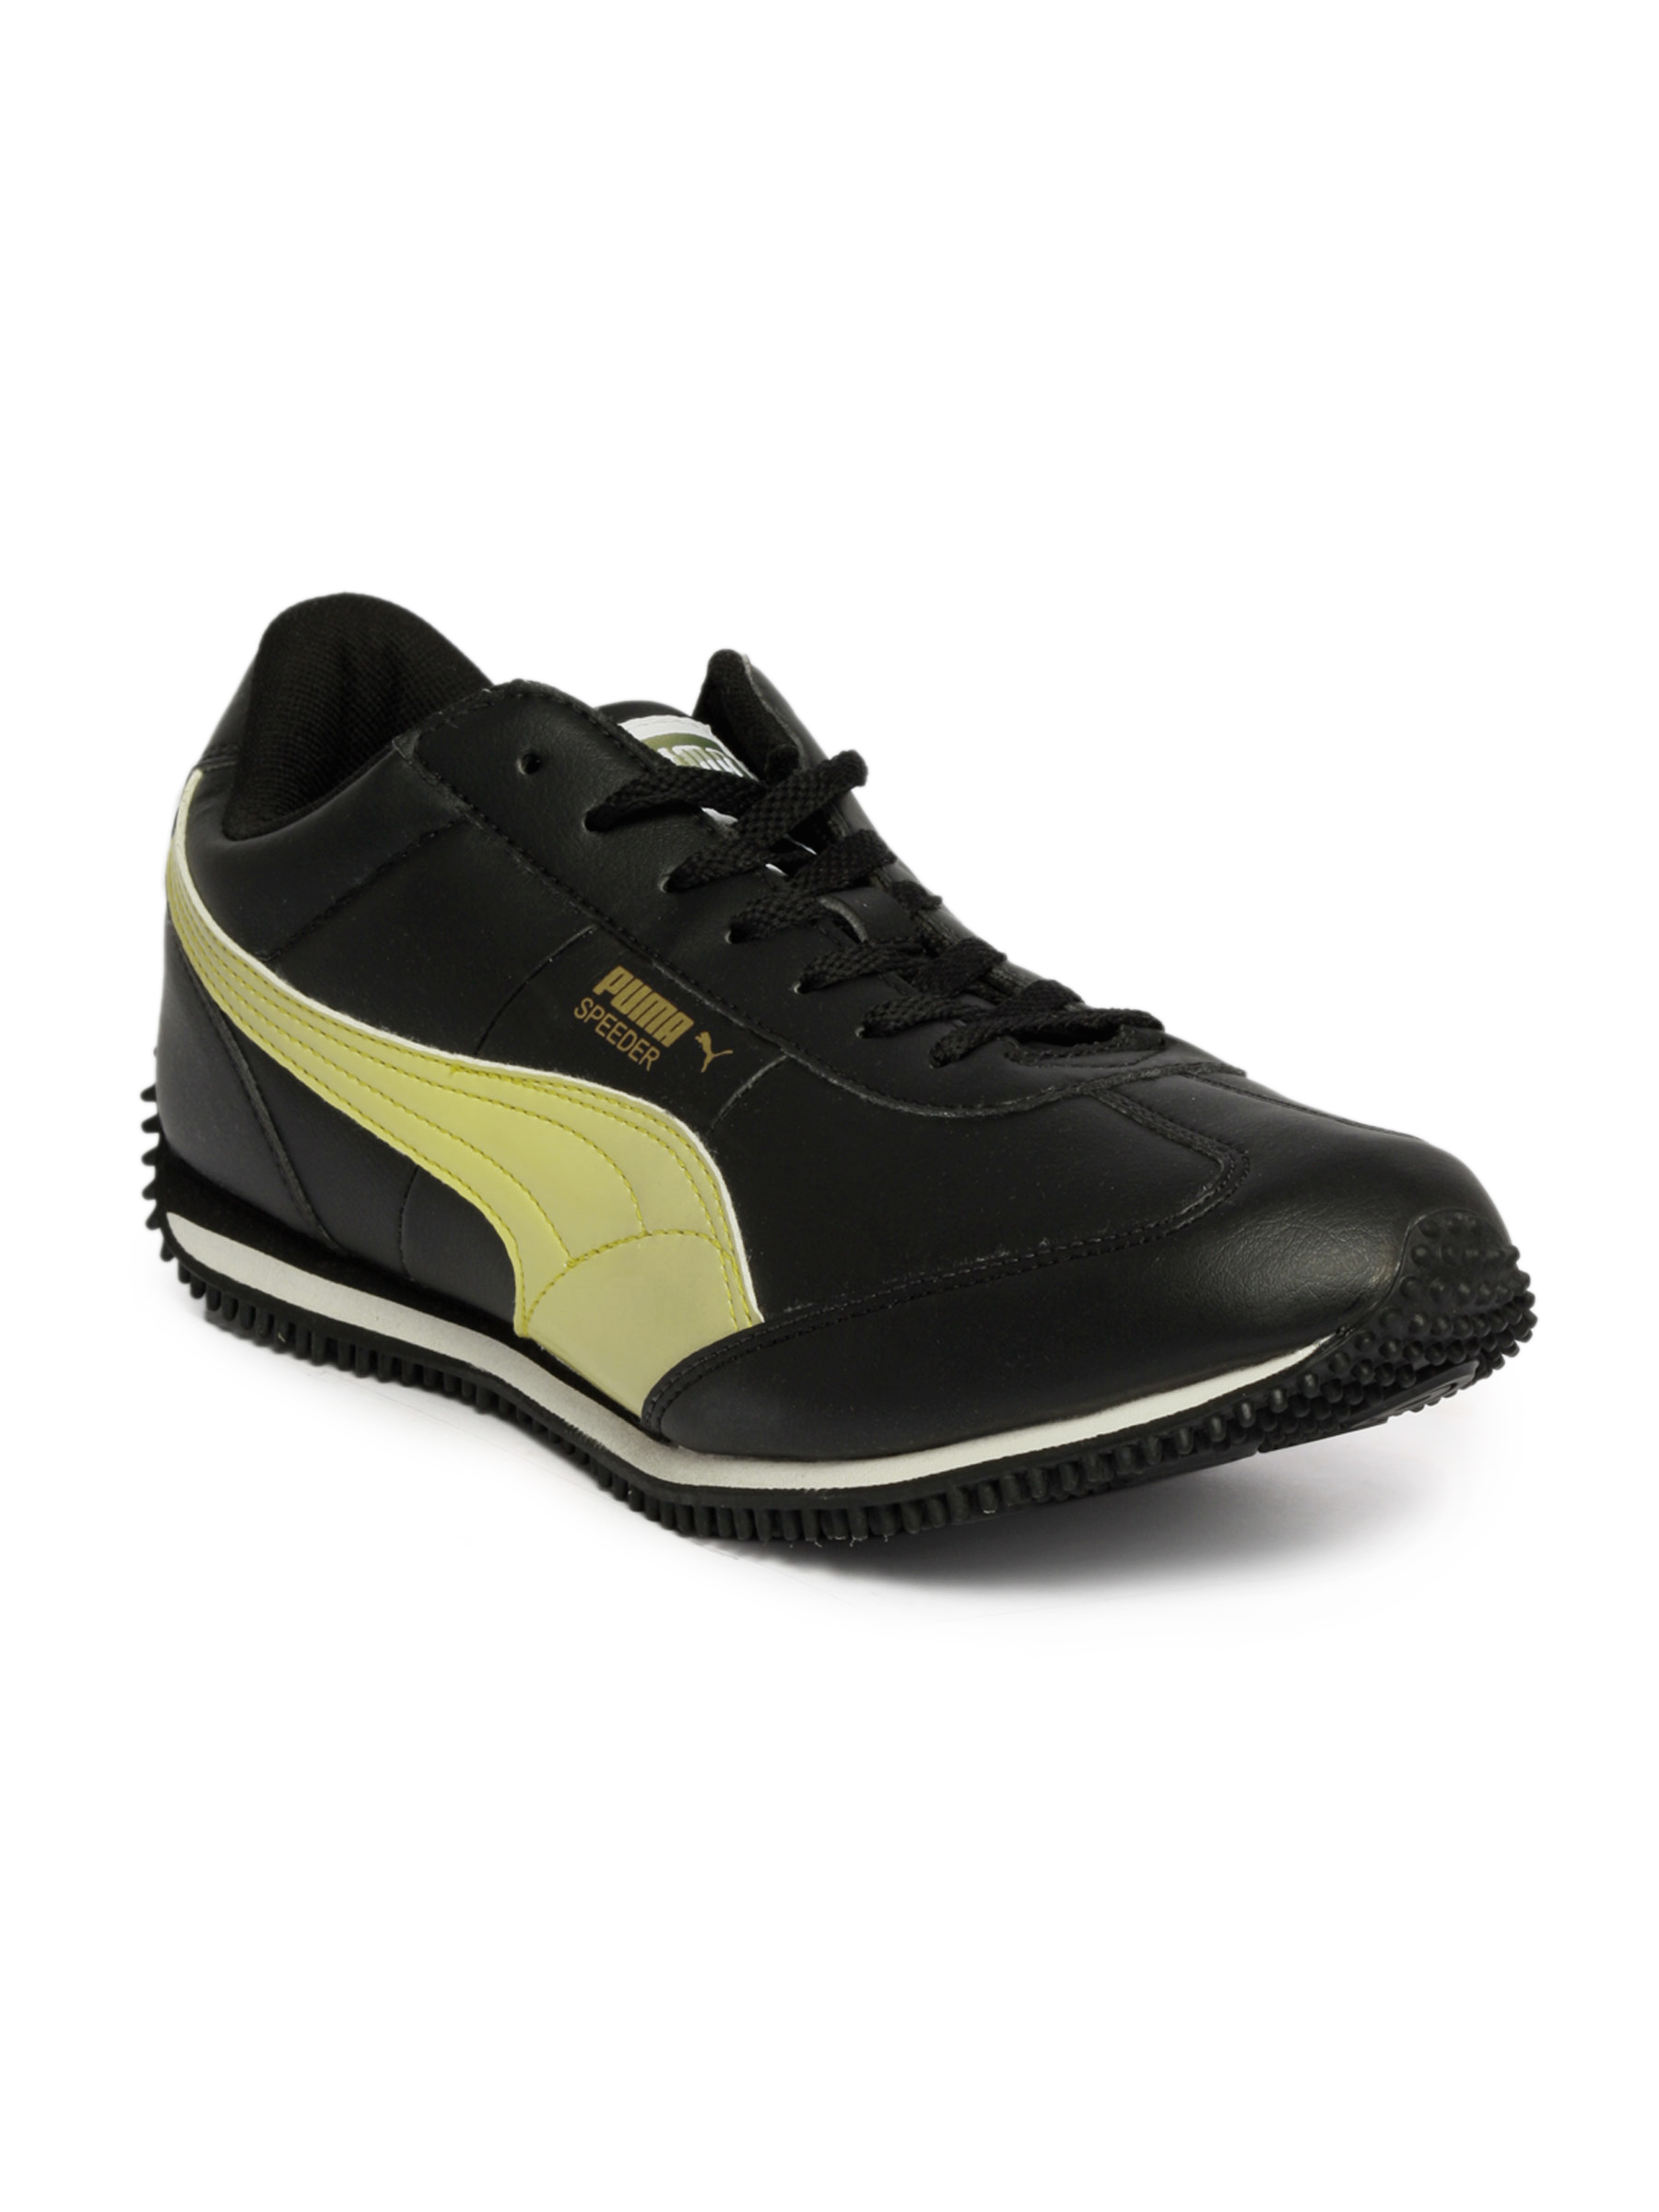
Puma Mens Speeder Black Sports Shoes
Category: Footwear / Shoes / Sports Shoes
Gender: Men
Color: Black
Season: Spring 2012
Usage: Sports